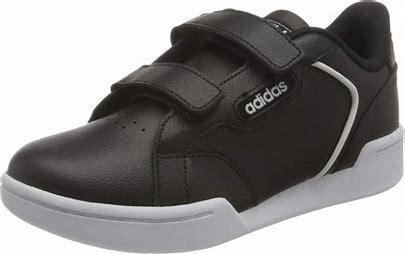
Brand: Adidas
Model: Roguera